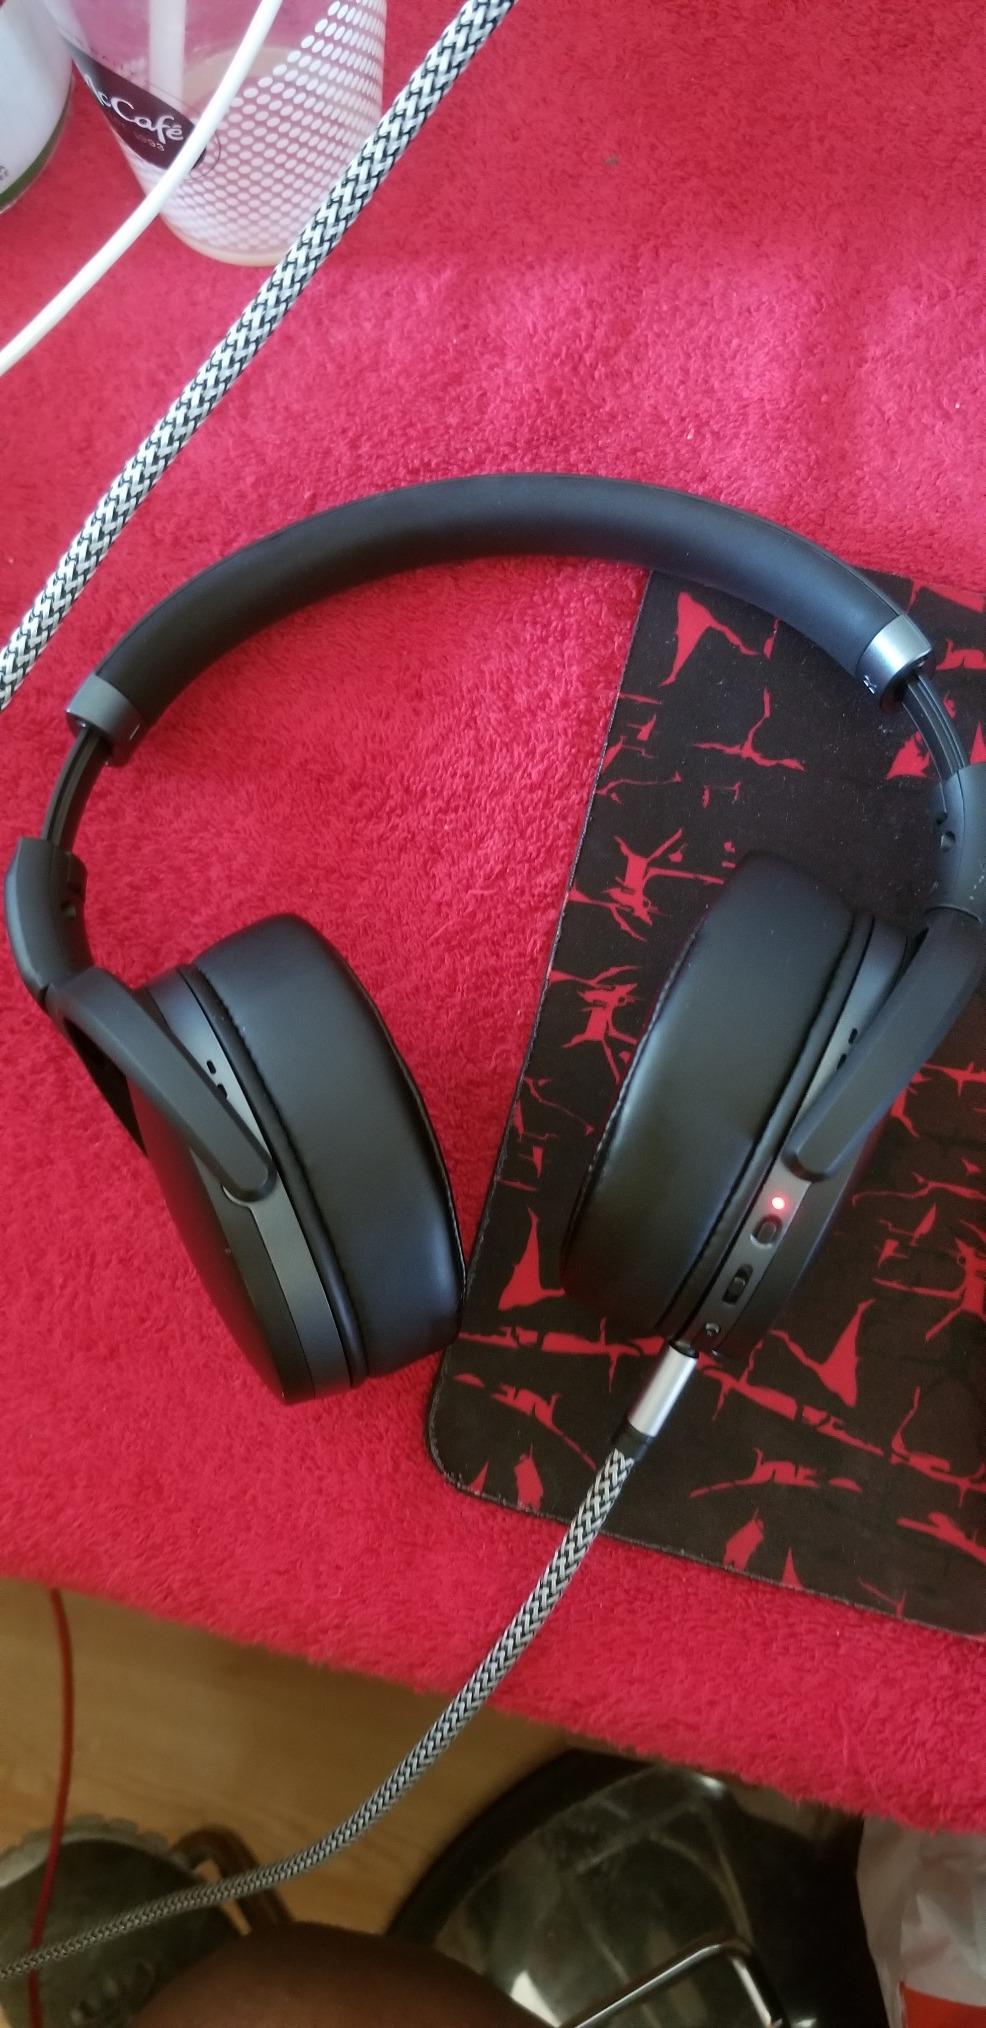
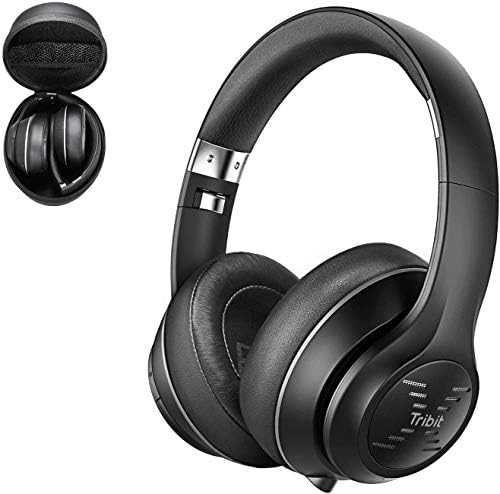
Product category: headphones
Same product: no